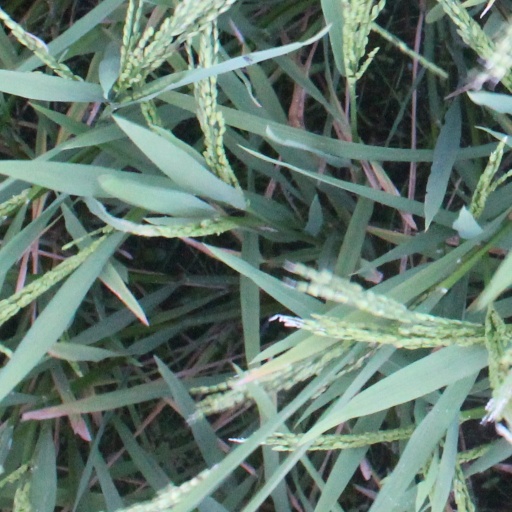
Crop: rice